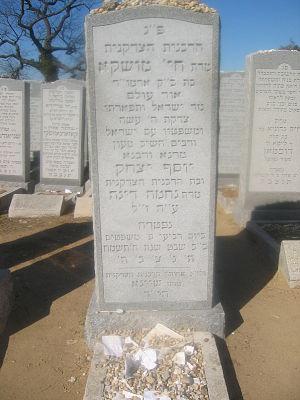
Chaya Mushka Schneerson, dite la Rebbetzin, est l'épouse du septième et dernier Rebbe du mouvement hassidique Loubavitch, Menachem Mendel Schneerson.